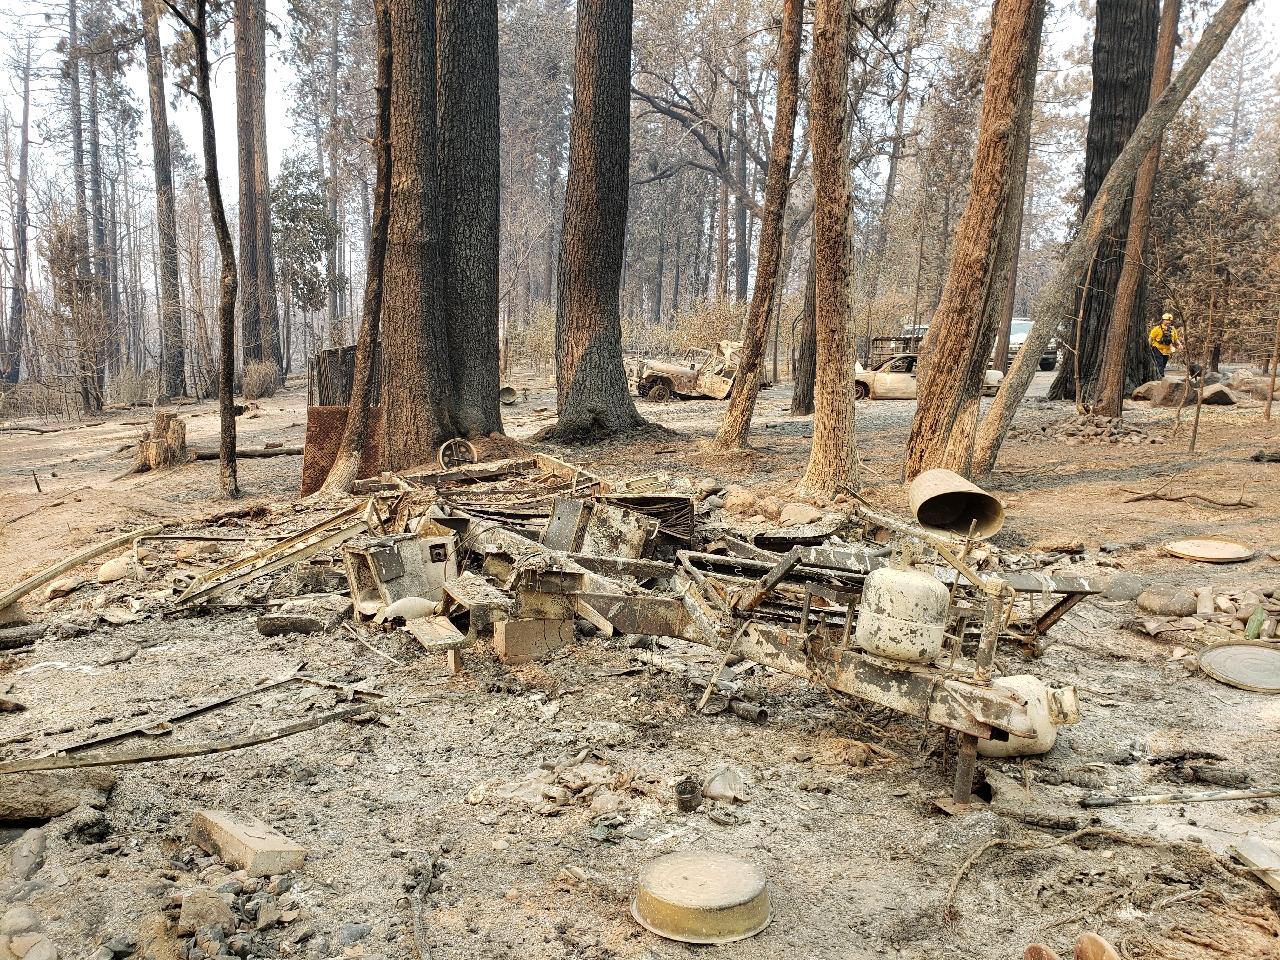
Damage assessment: destroyed